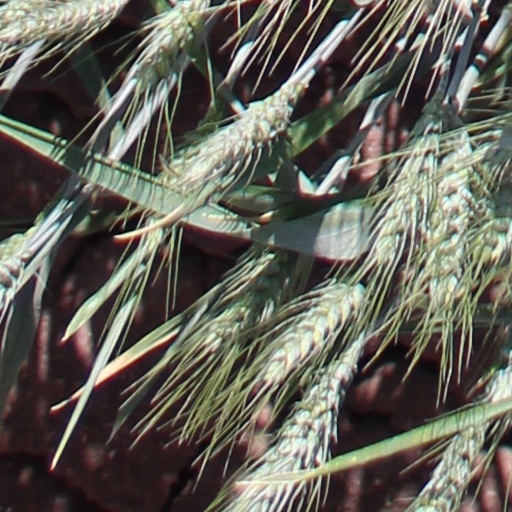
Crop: wheat